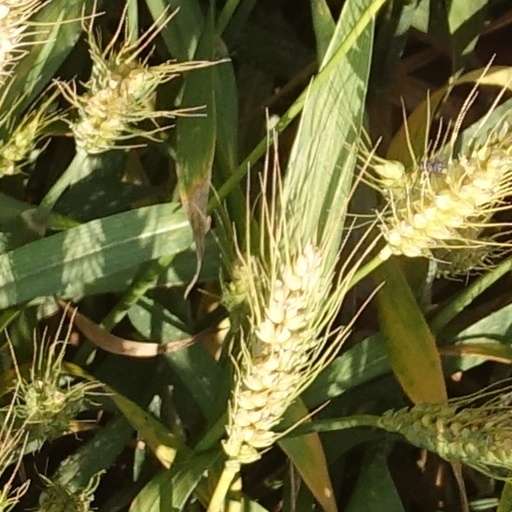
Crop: wheat